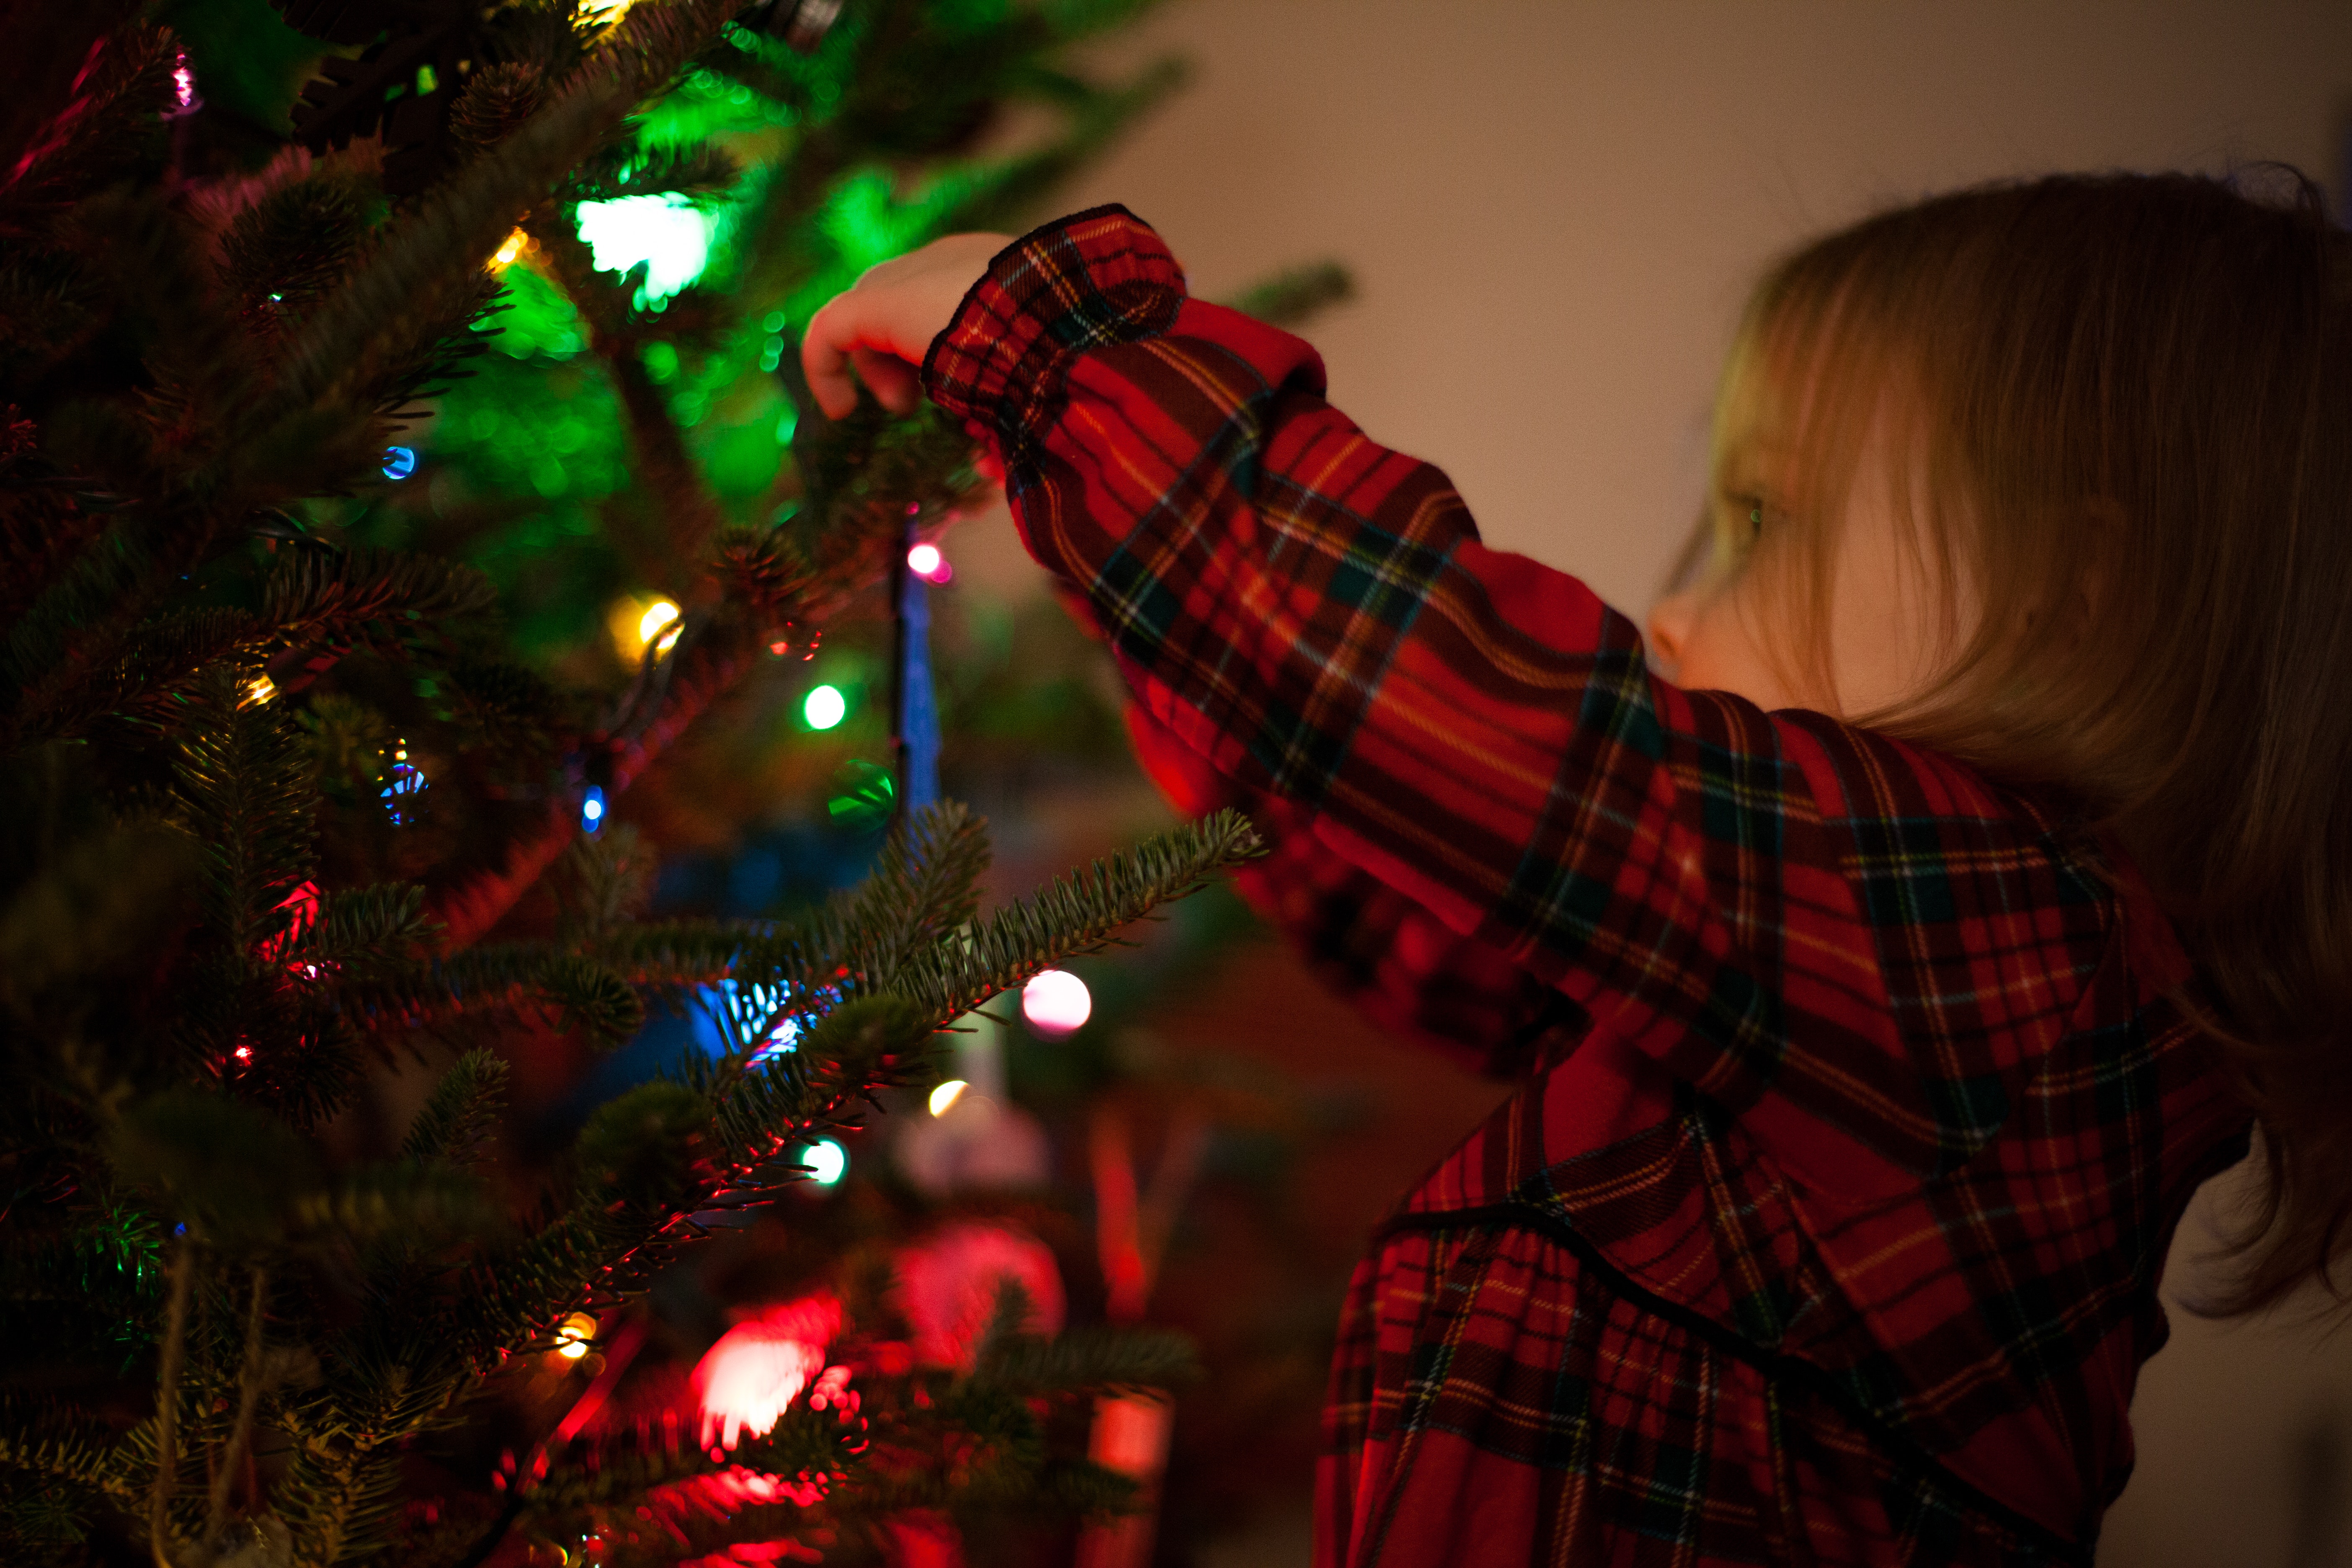
plaid, red, light, christmas, christmas ornament, tartan, pattern, tree, christmas lights, lighting, design, christmas tree, textile, holiday, event, room, fun, christmas decoration, interior design, plant, fir, ornament, darkness, christmas eve